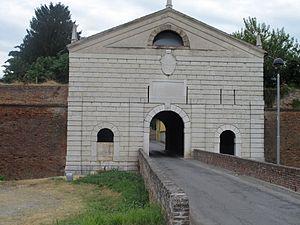
Sabbioneta est une commune italienne de la province de Mantoue dans la région Lombardie en Italie.